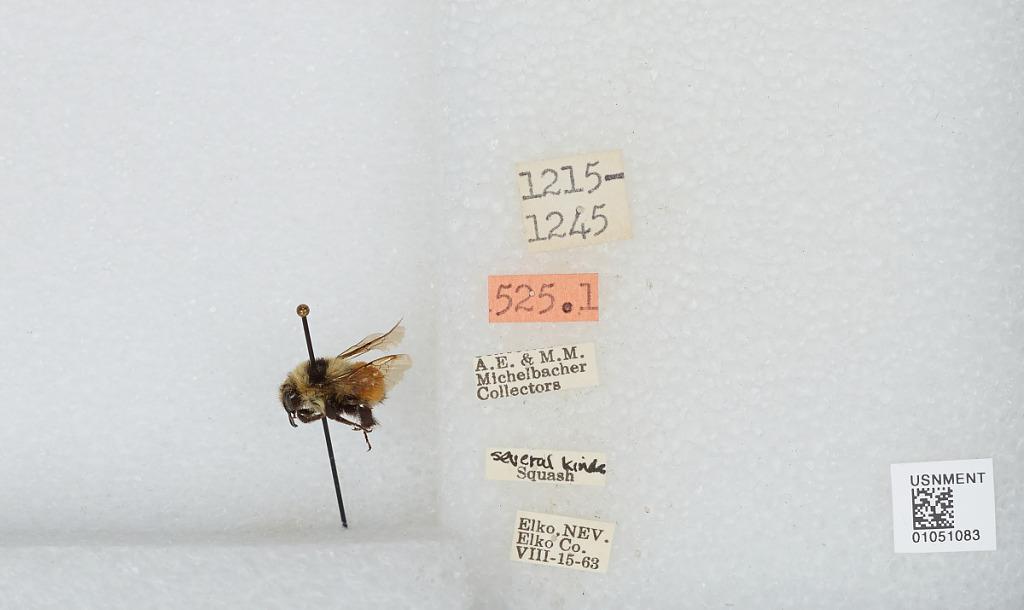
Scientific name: Bombus sp.
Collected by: A. Michelbacher & M. Michelbacher
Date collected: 1963-8-15
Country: United States
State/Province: Nevada
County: Elko
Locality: Elko
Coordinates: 40.83, -115.77